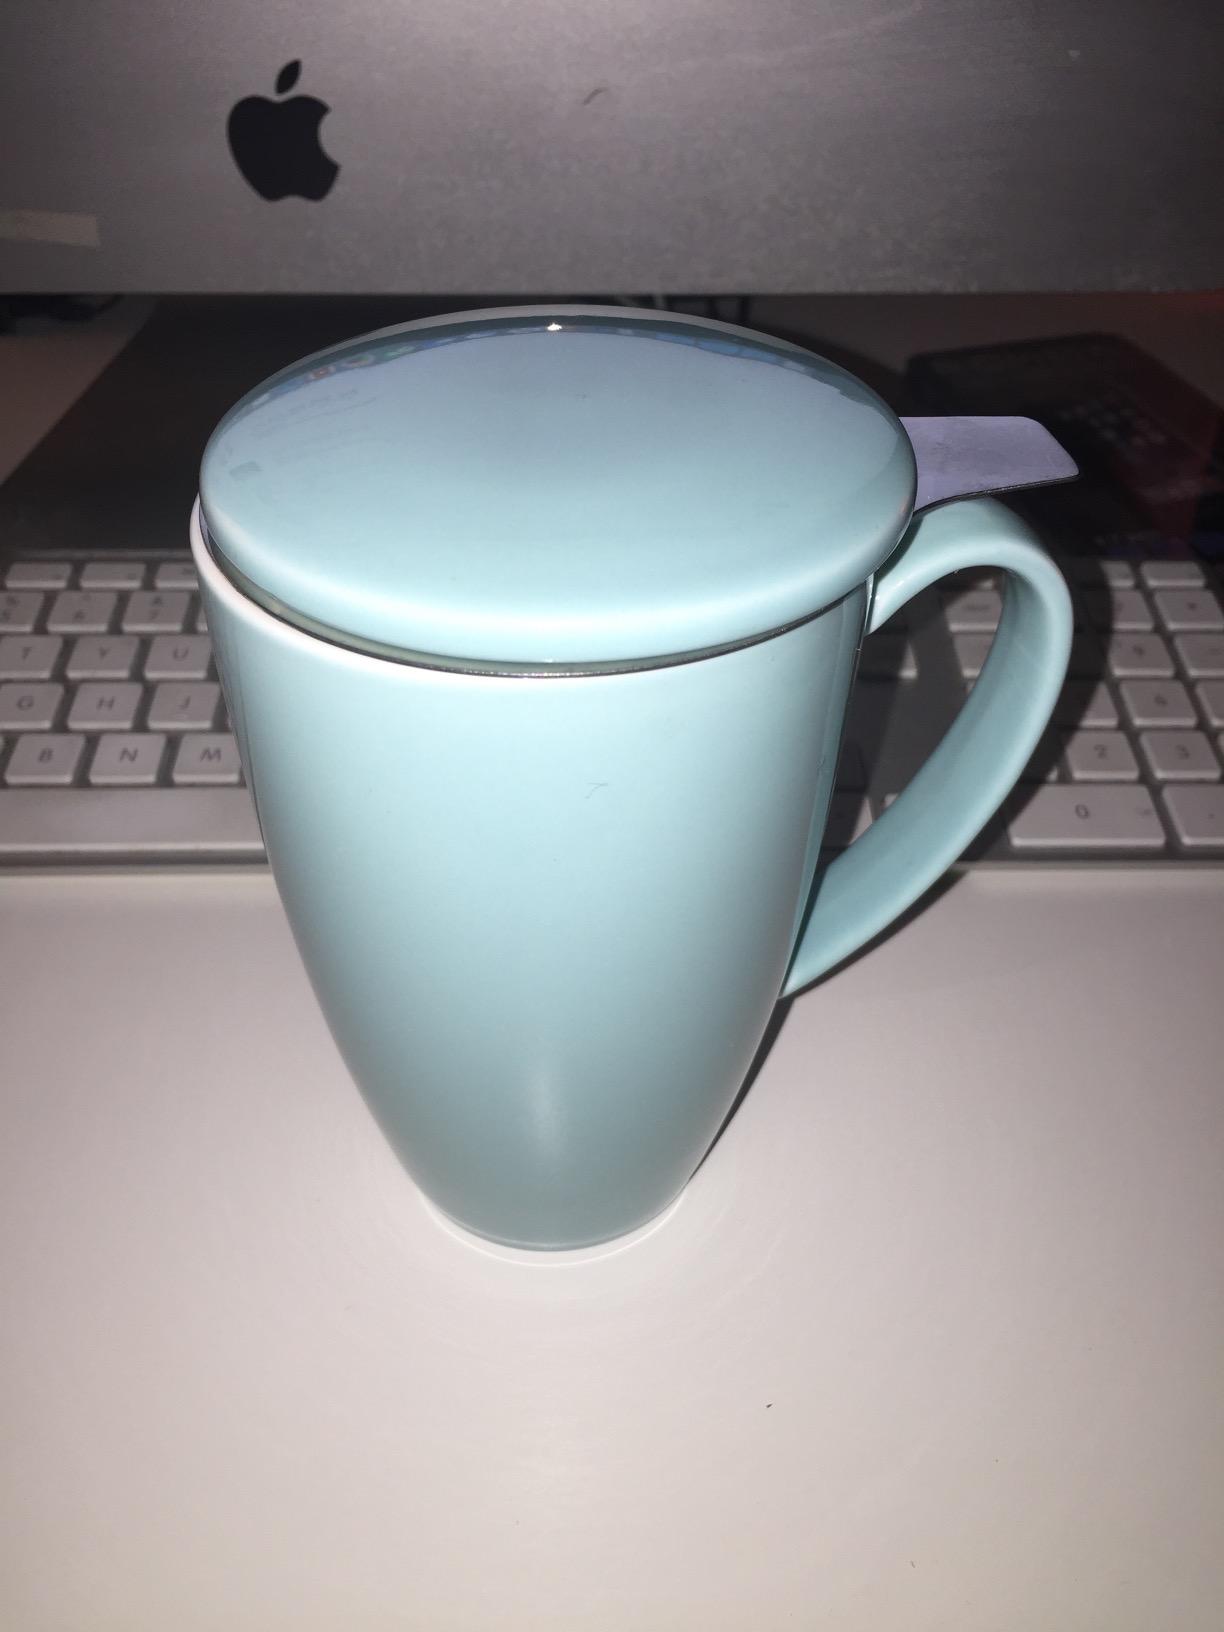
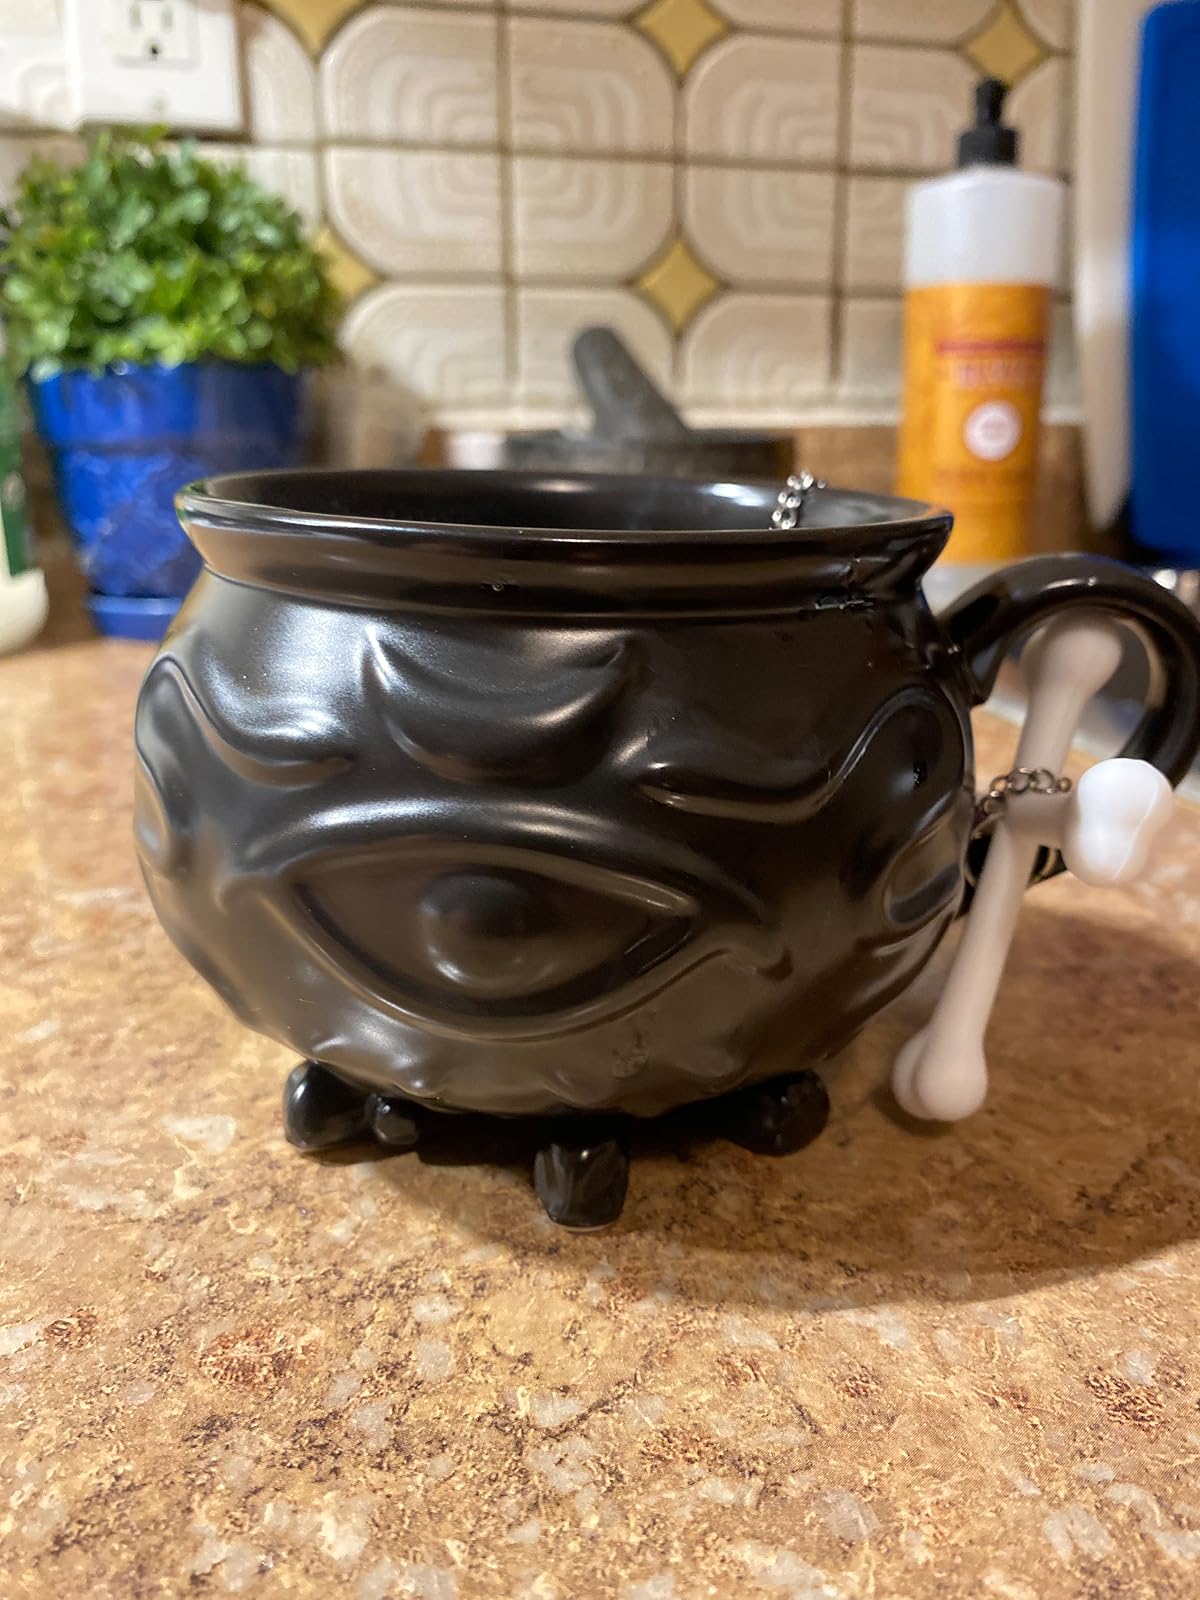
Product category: items_mug
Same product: no